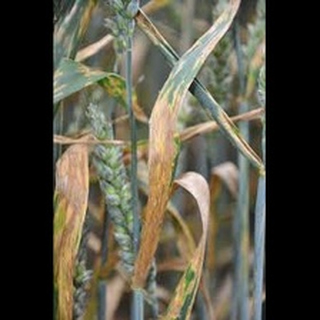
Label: wheat_leaf_blight